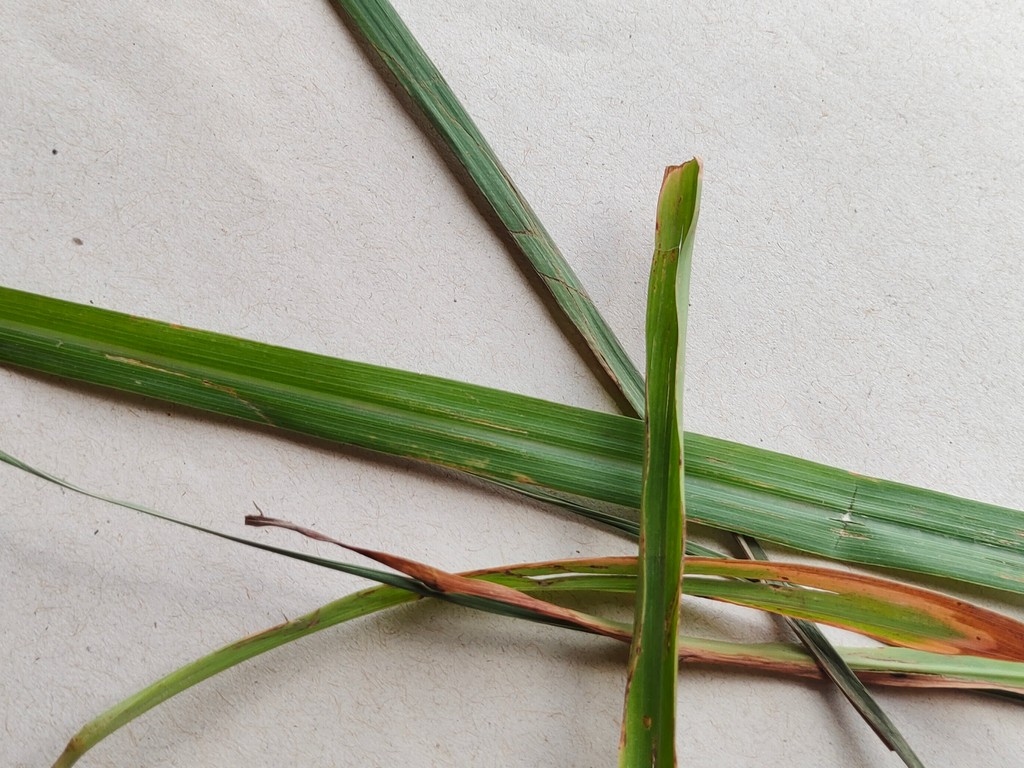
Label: Unhealthy